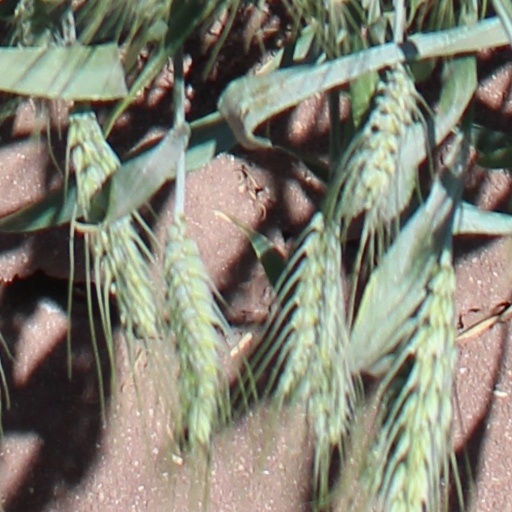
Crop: wheat